Walworth D. Porter Duplex Residence

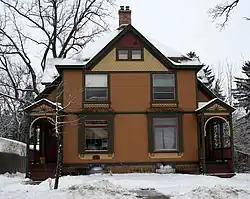
Walworth D. Porter Duplex Residence

The Walworth D. Porter Duplex Residence is located in Baraboo, Wisconsin. It was added to the National Register of Historic Places in 1996.